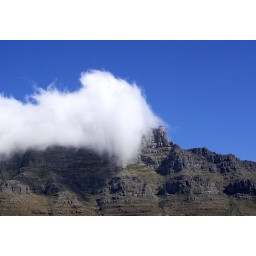
Table Mountain's upper cable station, about to be engulfed by a thick white cloud (Sony A100).